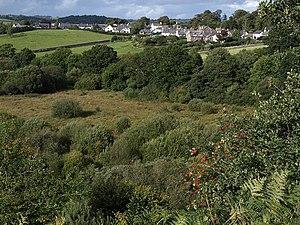
Les prairies humides à jonc et molinie sont un type d'habitat qui se rencontre sur des sols neutres et acides, mal drainés, des plaines et des plateaux. Il en existe dans le Sud-Ouest de l'Angleterre, en particulier dans le Devon.